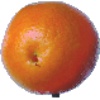
Label: tangelo